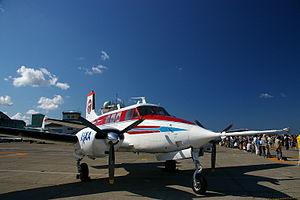
Beechcraft Queen Air est la désignation générique d’une famille de bimoteurs d’affaires et de transport léger pour 6 à 9 passagers extrapolée du Twin Bonanza et dont dériveront ensuite le King Air pressurisé en 1964 puis le commuter Beech 99 en 1966. Les désignations Model 80 Queen Air ou Model 88 Queen Air sont purement commerciales, le type officiel de ces versions étant respectivement Model 65-80 et Model 65-88.